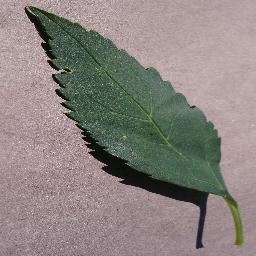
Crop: cherry
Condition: (including_sour)_healthy